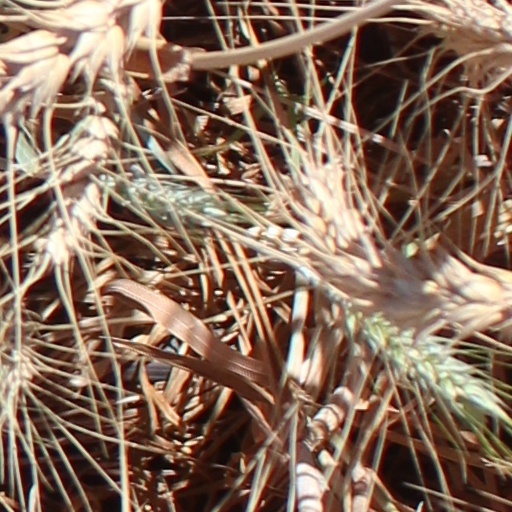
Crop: wheat